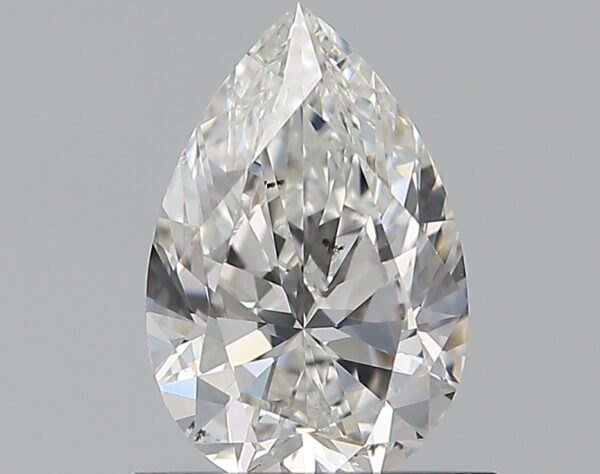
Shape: pear
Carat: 0.8
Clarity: SI1
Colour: G
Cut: EX
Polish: EX
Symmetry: VG
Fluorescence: N
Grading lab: GIA
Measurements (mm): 7.82 x 5.16 x 3.25